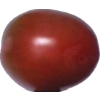
Label: tomato_cherry_maroon